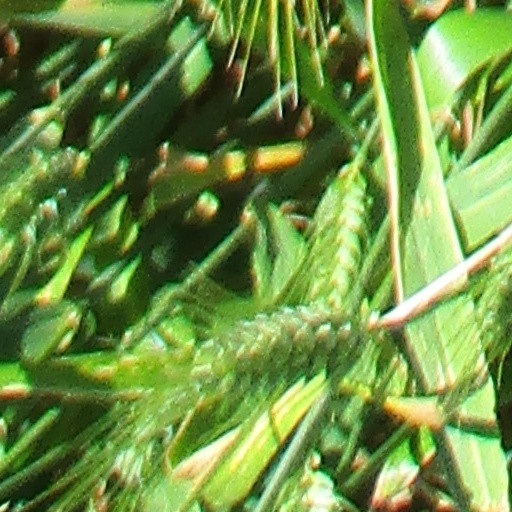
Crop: wheat